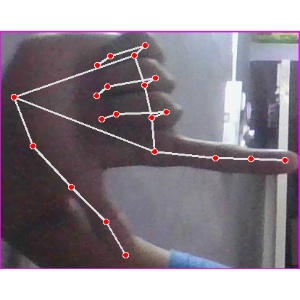
अक्षर: ख